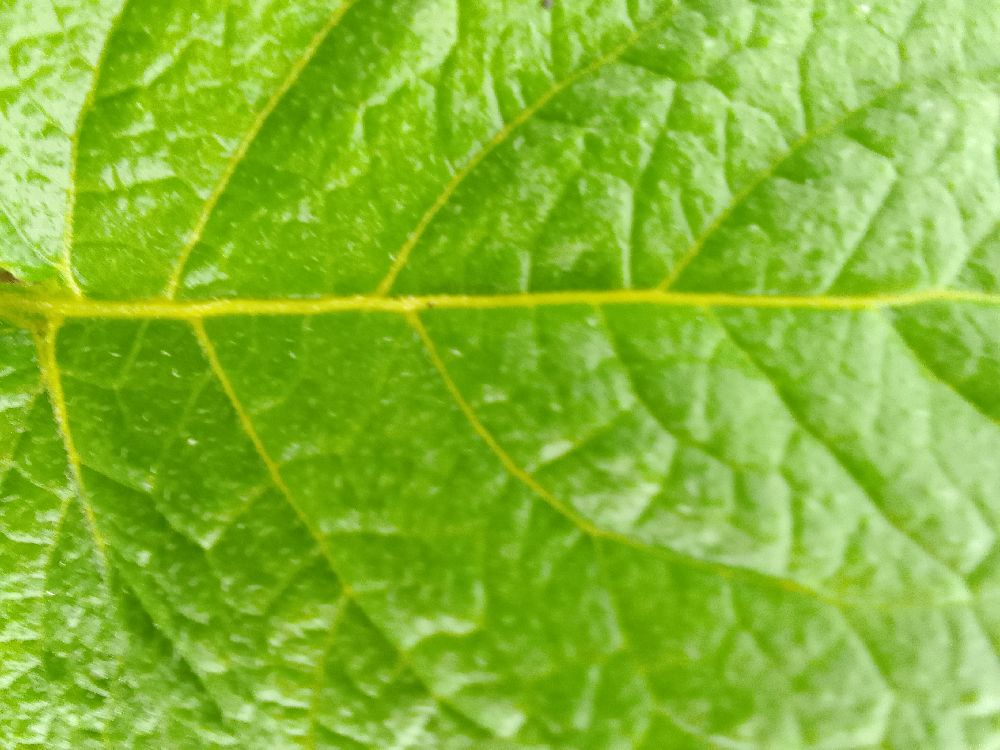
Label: Healthy